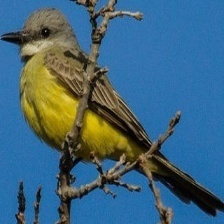
Species: TROPICAL KINGBIRD
Scientific name: TYRANNUS MELANCHOLICUS